Salvador Dalí

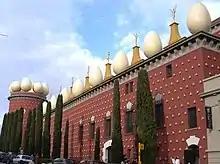
The Dalí Theatre-Museum in Figueres also holds the crypt where Dalí is buried.

After World War II Dalí authorized many sculptures derived from his most famous works and images. In his later years other sculptures also appeared, often in large editions, whose authenticity has sometimes been questioned.